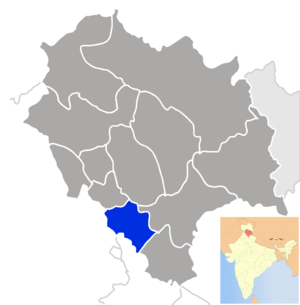
Le District de Solan est un district de l'état de l'Himachal Pradesh en Inde.